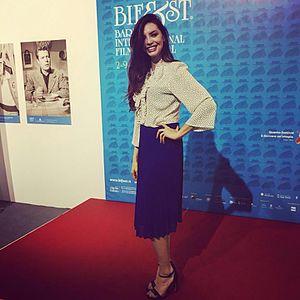
Ilenia Pastorelli, née le 24 décembre 1985 à Rome dans la région du Latium en Italie, est un mannequin et une actrice italienne. Ex candidate d'une émission de télé-réalité italienne, elle commence une carrière d'actrice en 2015 et obtient pour son premier rôle au cinéma le David di Donatello de la meilleure actrice.